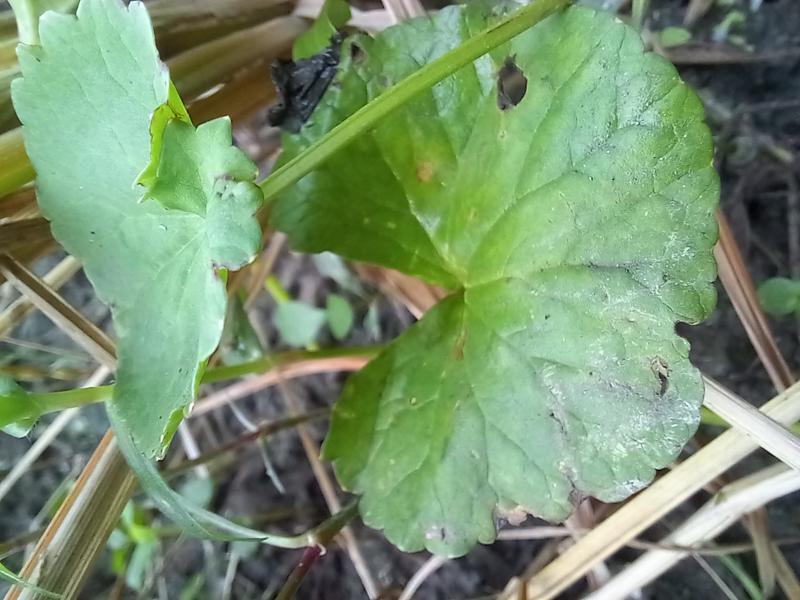
Weed species: Centella asiatica